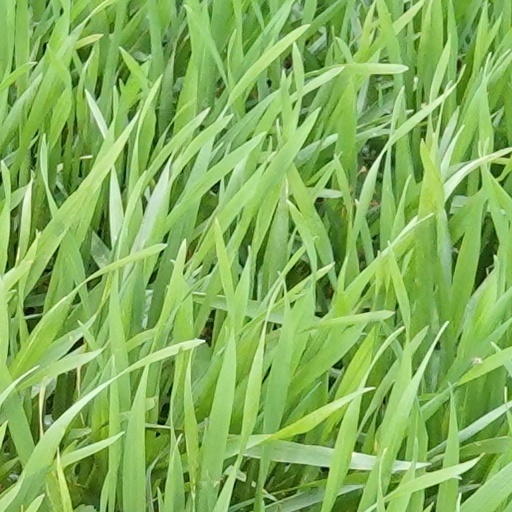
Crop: wheat